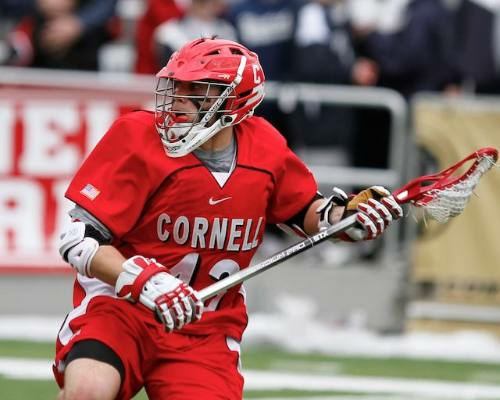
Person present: Yes